Flag of Timor-Leste

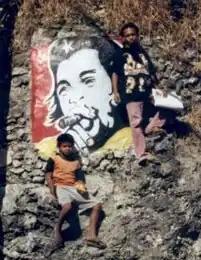

After the Carnation Revolution in 1974, Portugal prepared its colonies for independence. However, civil war broke out in Portuguese Timor in August 1975 between the left-leaning Fretilin and the conservative Timorese Democratic Union (UDT). Portugal's governor Mário Lemos Pires was forced to evacuate all Portuguese administrative and military personnel and their families to the island of Atauro off the coast of the capital Dili on August 26 and 27. In the end, the Fretilin prevailed in the battle. Pires was urged by them to return to Dili and press ahead with decolonization, but he insisted on waiting for instructions from Lisbon. It was not until October that the Portuguese corvette "" reached Atauro, bringing Pires his first sign of support from Portugal. Indonesia took advantage of the situation to infiltrate and occupy the areas near the Portuguese-Timorese border with troops. On December 7, Indonesia began the open invasion and occupation of Dili and the rest of the territory. After the evacuation of the Portuguese personnel to Atauro, the Portuguese flag continued to fly over the Governor's Palace in Dili. Only on the day of the declaration of independence by the Fretilin was the flag taken down by the Falintil commander and replaced by the new flag of East Timor. The whereabouts of this Portuguese flag are not known.